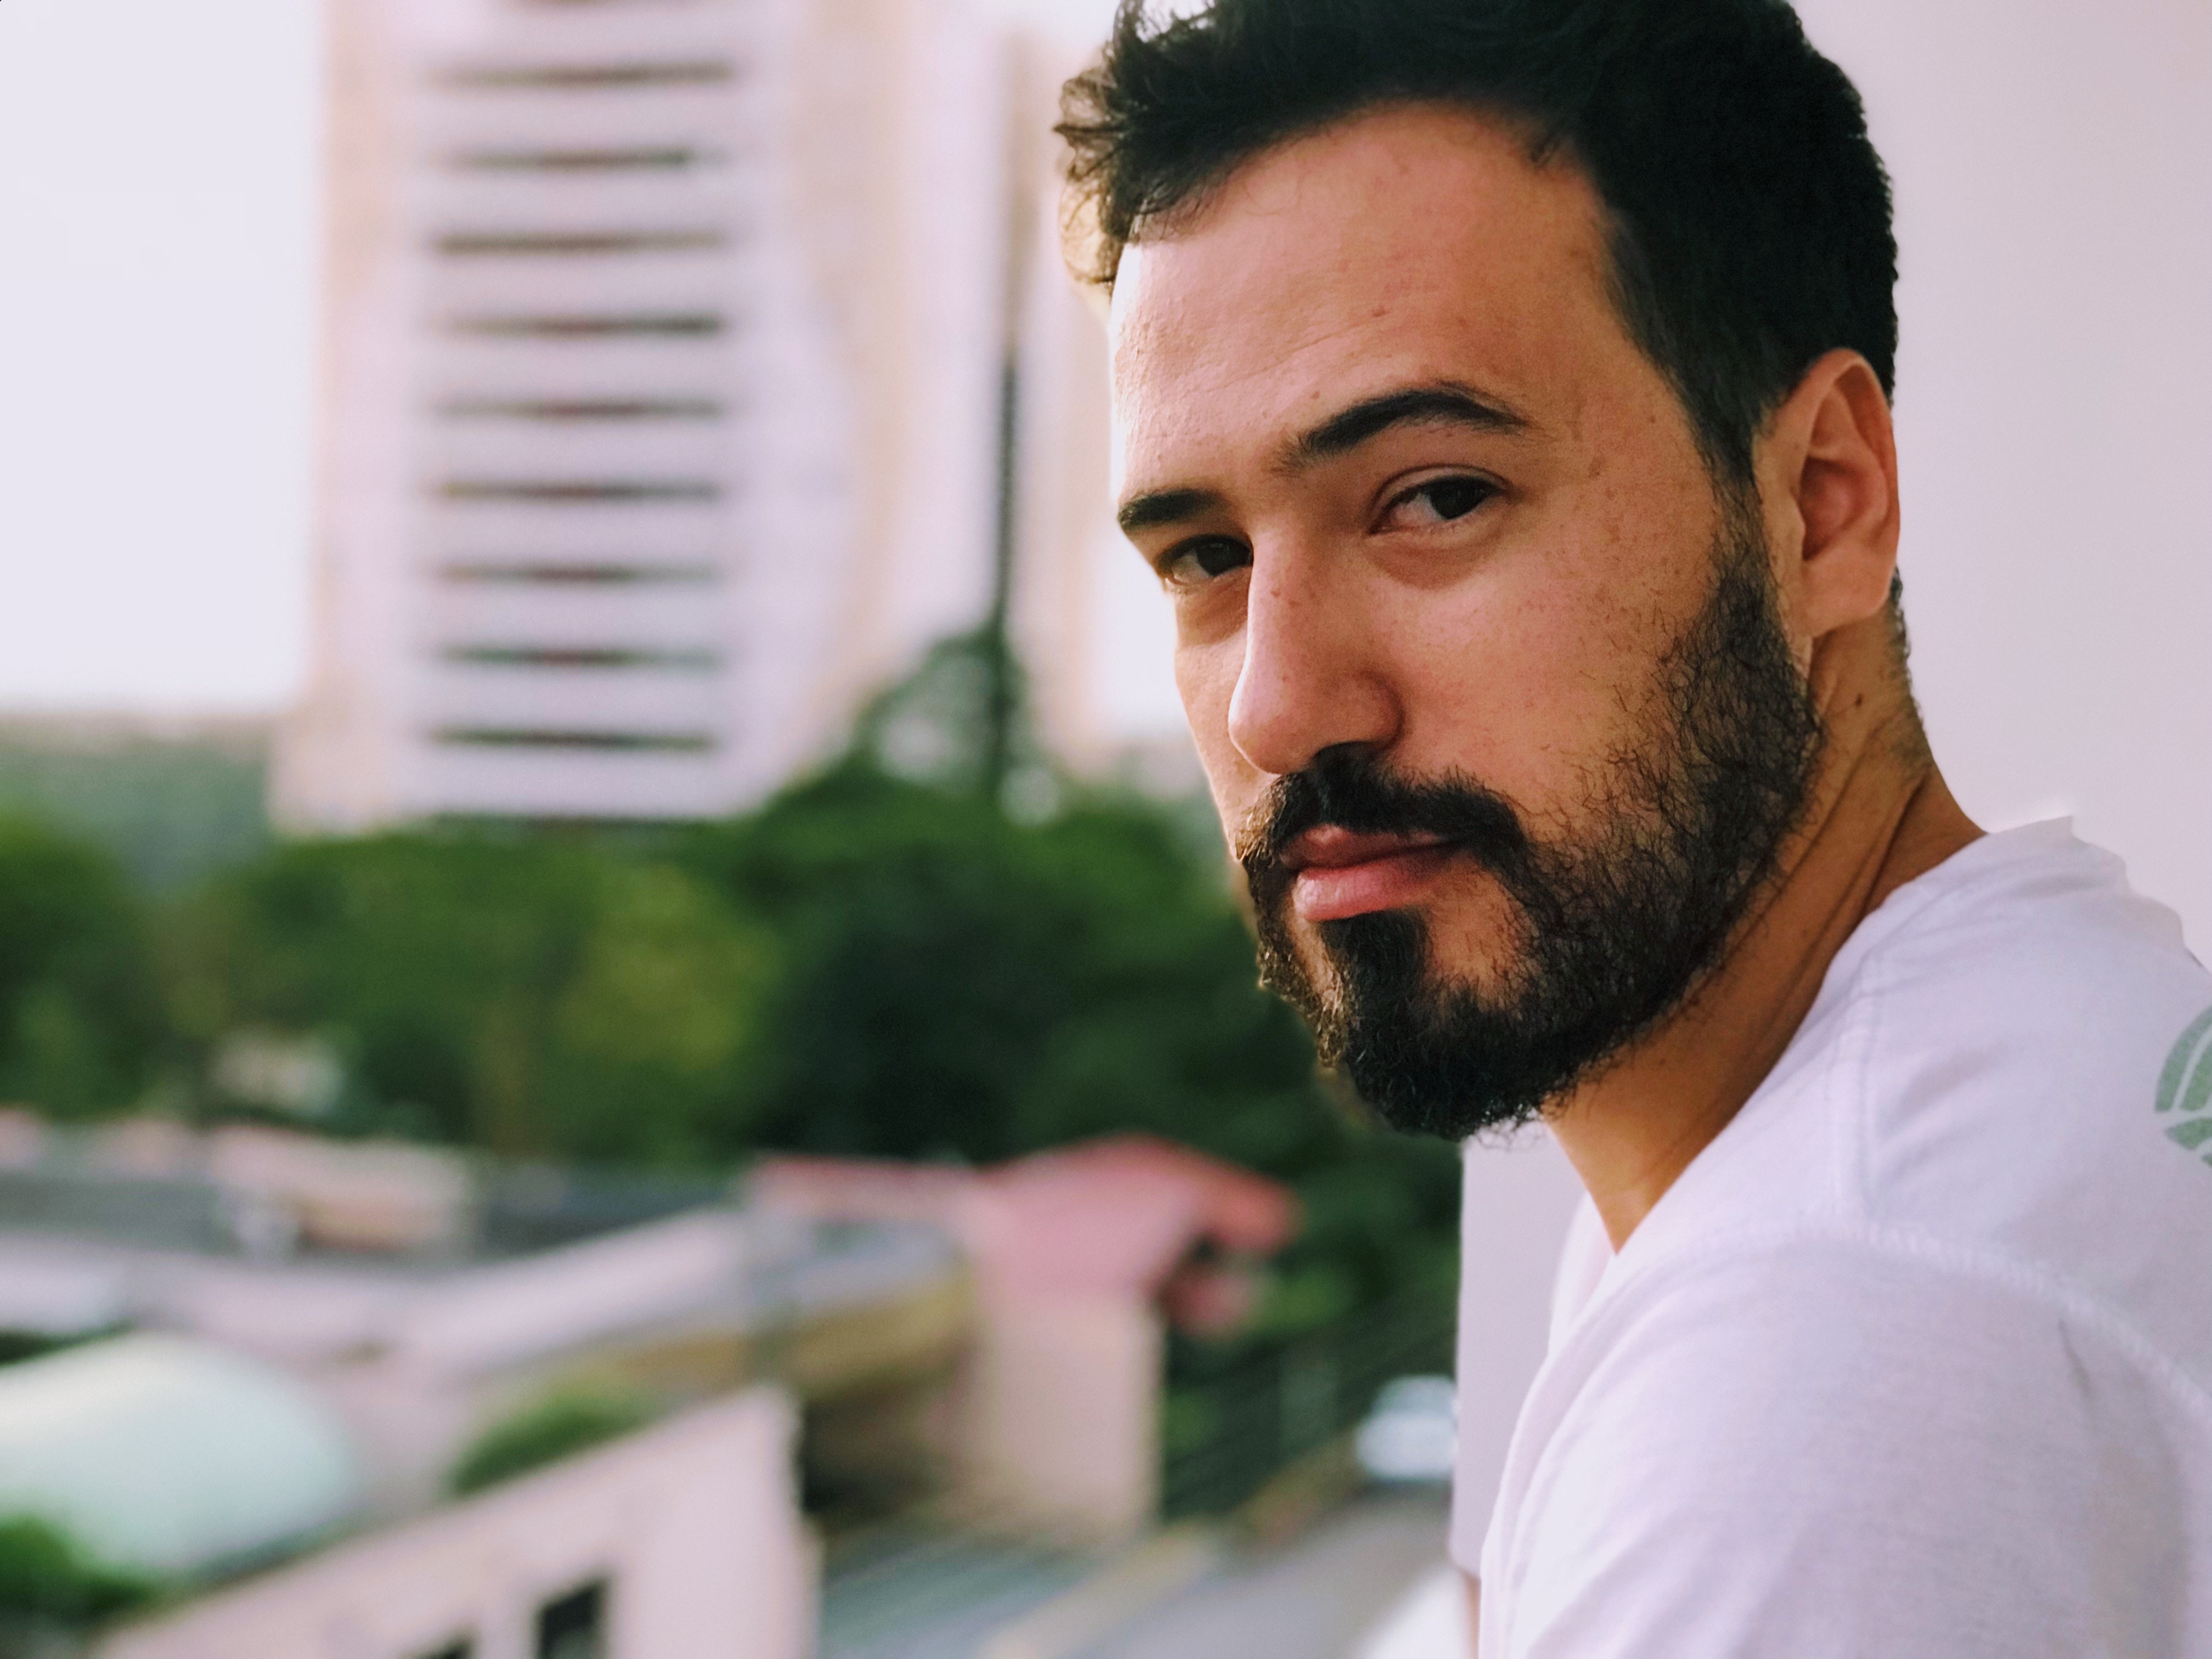
facial hair, man, beard, chin, moustache